Siege of Viborg (1710)

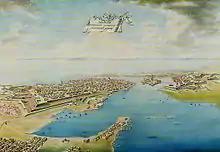
Vyborg in the late 1700s, after being refortified by the Russians

Meanwhile, in Saint Petersburg, preparations were already underway for an amphibious attack on Viborg. The tools needed for the siege were taken from the Peter and Paul Fortress. On 4 April, Cyril Naryshkin, the first Commandant of Saint Petersburg, received orders for twenty 18-pounder guns to be sent to Viborg from Narva (through Saint Petersburg), "by land or by sea, whichever path is more convenient," and 9,000 cannonballs along with them. However, Naryshkin could not gather the artillery fast enough, and only on 25 April did he send the cannon to Kotlin Island, where Captain Solovoy received them.